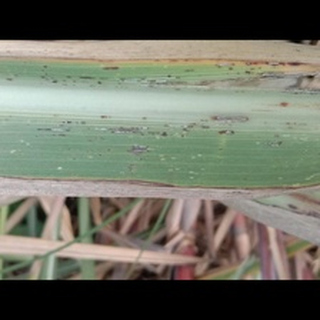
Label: sugarcane_rust